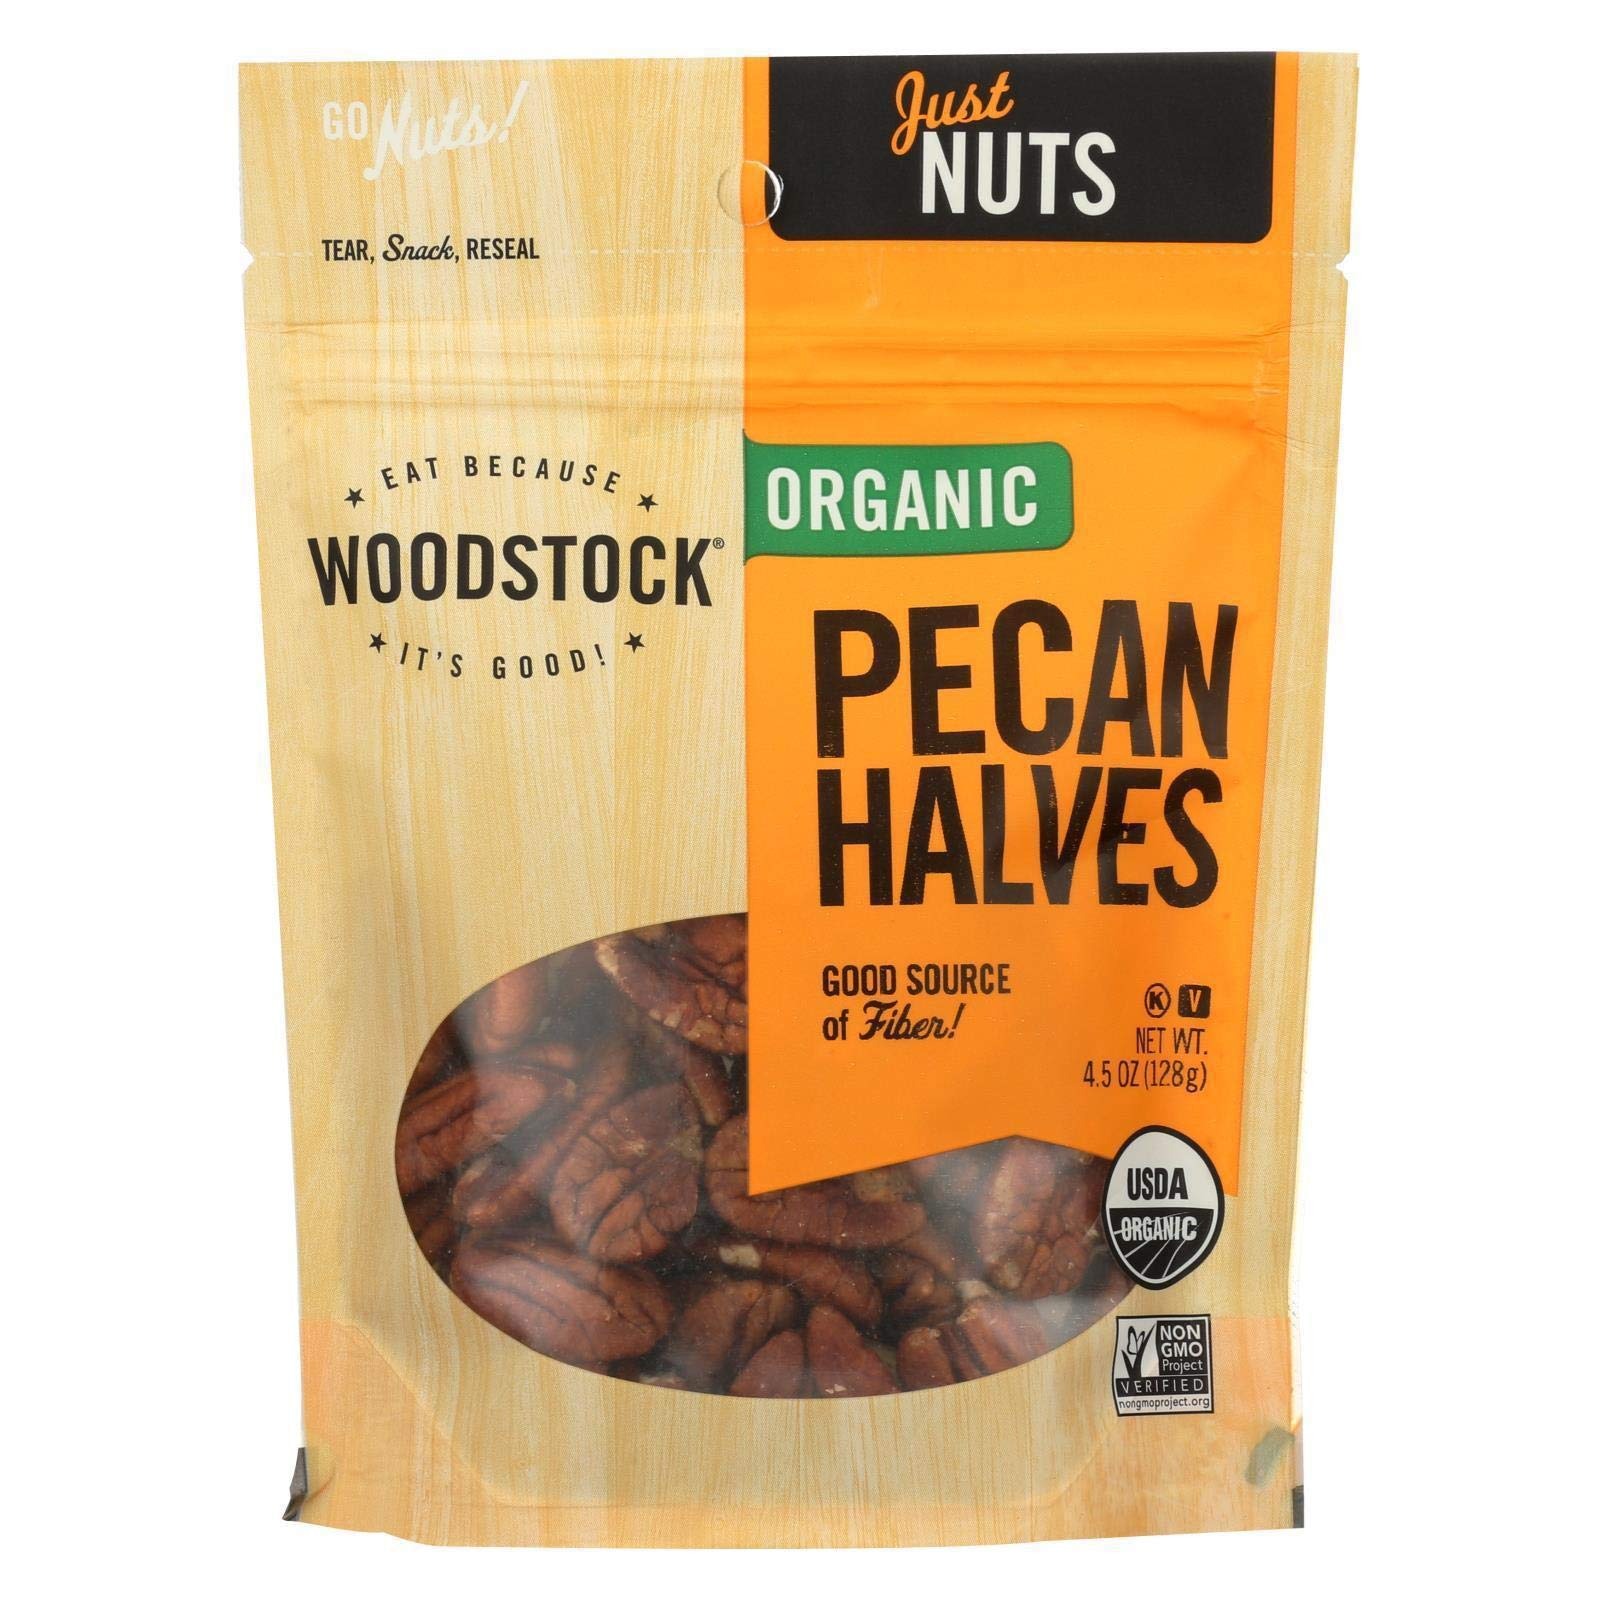
Item Name: Woodstock Organic Pecan - Halves - Case of 8 - 4.5 oz.
Bullet Point 1: USDA Organic
Bullet Point 2: Non-GMO Project Verified
Bullet Point 3: Certified Kosher
Bullet Point 4: Good source of fiber
Bullet Point 5: Resealable pouch helps keep product fresh
Value: 1.0
Unit: Count

Price: 78.97